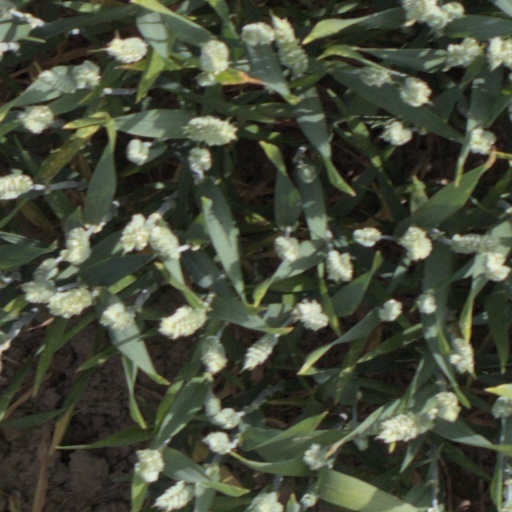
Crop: wheat